Alix Payen

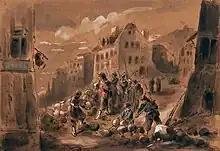
"A barricade of women in the faubourg Rochechouard (sic)", brown ink and gouache drawing by Alexandre Dupendant. Held in the Musée d'Art et d'Histoire de Saint-Denis.

As sergeants in the National Guard, Henri Payen and Paul Milliet, Alix Payen's younger brother, received different assignments during the siege. Paul, who had been active in combat since August in the 1st company of engineers of the Paris army, was successively posted to the Avron plateau, Pantin, Le Bourget in December and Buzenval in January. Henri Payen fought in a neighborhoods battalion, where he met his neighbors and relatives. His sister-in-law Louise reports in a letter dated January 15 that he leaves for Vitry.